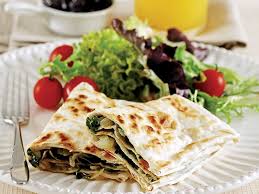
Yemek: gozleme